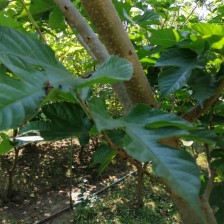
Variety: RedKing